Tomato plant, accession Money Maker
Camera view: vertical (180 deg); turntable rotation: 60 degrees
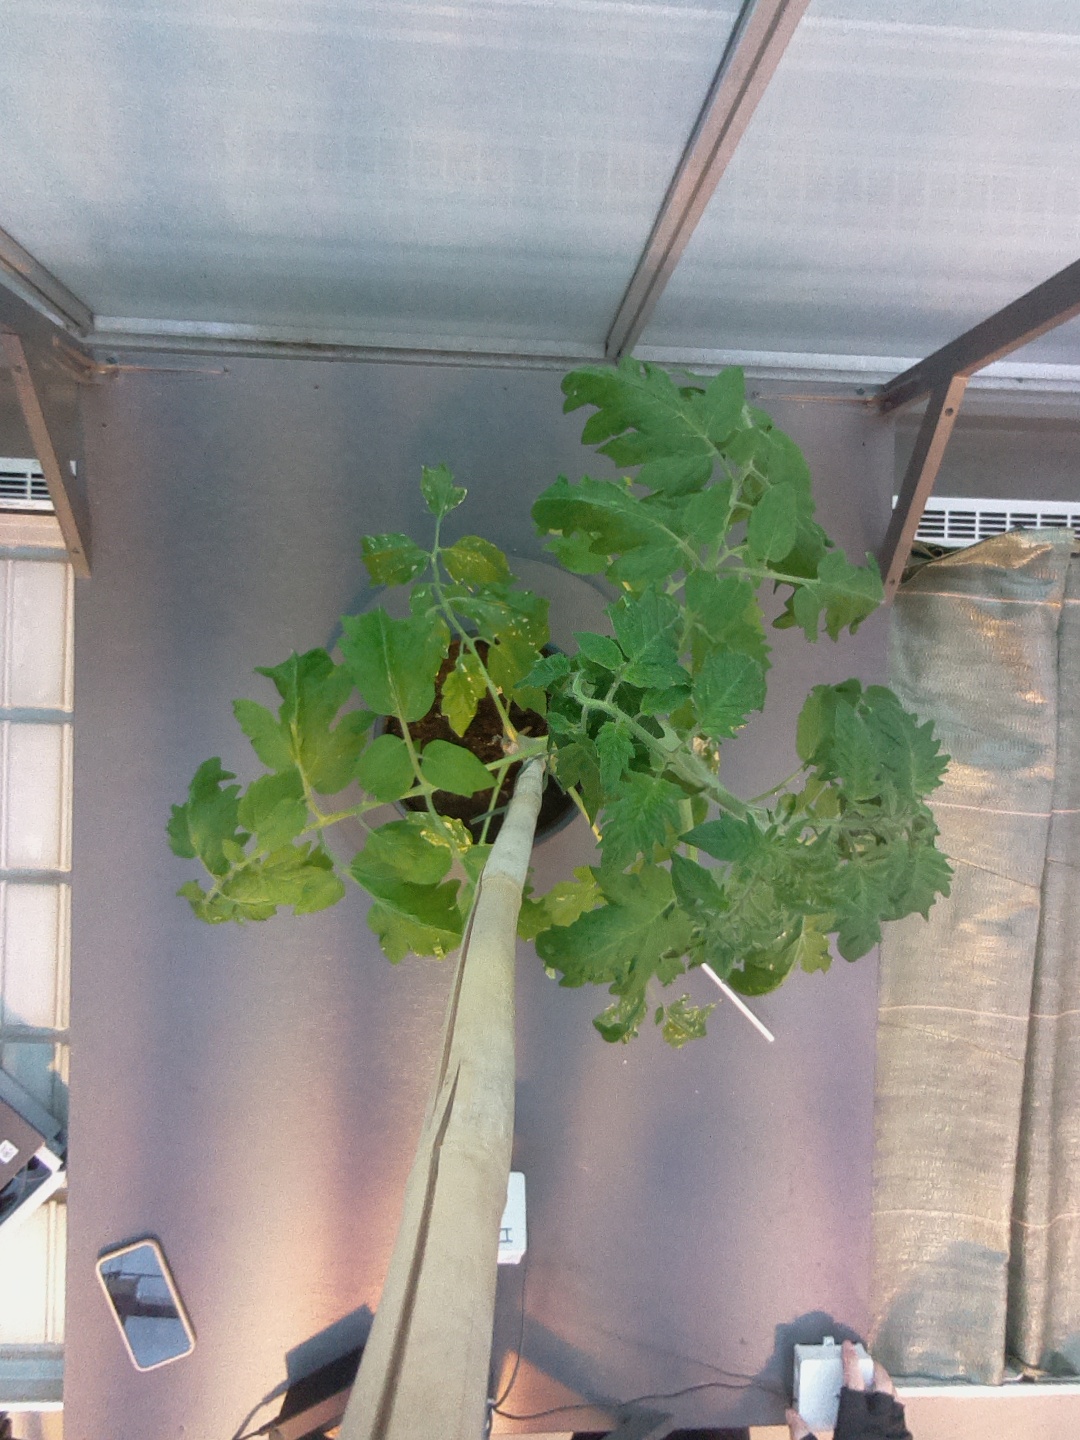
BBCH growth stage 60: First flowers open